Nationality Rooms

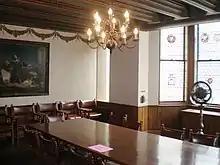
The Polish Classroom

The Polish Classroom was inspired by rooms in Kraków's Wawel Castle, for centuries the residence of kings. The Polish astronomer Nicolaus Copernicus, and the science that his theories revolutionized, are also a major theme of the room. A replica of the famous Jan Matejko portrait of Copernicus shows him as a young man pursuing his study of the universe from a workshop on the roof of his uncle's house in Allenstein (Olsztyn). In the bay stands an enlarged replica of the 16th-century Jagiellonian globe, one of the oldest existing globes to depict North America as a separate continent. The original globe was only eight inches high and was designed to operate as a clock and calendar. It took a metalsmith in Kraków five years to complete the large globe in this room.